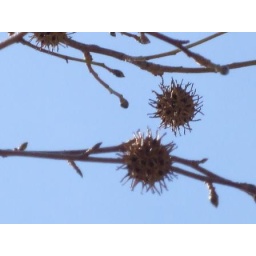
Gum tree balls against blue sky.